1937 24 Hours of Le Mans

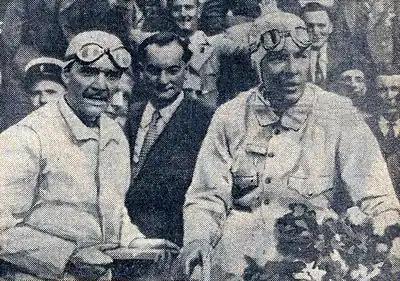
Robert Benoist (left) and Jean-Pierre Wimille (right), winners of the 1937 24-Hours

With Sommer out after over-revving his gearbox avoiding the accident, it left a clear path for the French cars. After three hours, Wimille had a 2-lap lead. A short, sharp squall briefly slowed everyone down, but Wimille and Benoist were able to cruise to an easy outright victory by a margin of 100km, that also gave them the Index of Performance prize. French cars took the top four places, with the 1.5-class winning Aston Martin in fifth and German 2-litre Adler in sixth.